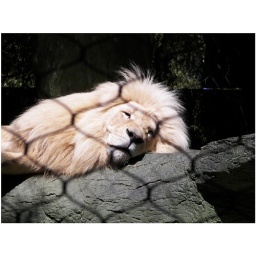
one of the retired white lions in Siegfried and Roy's Secret Garden behind the Mirage in Las Vegas